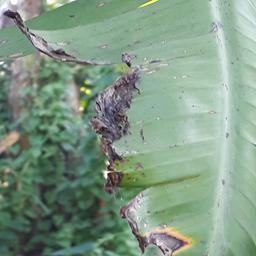
Label: POTASSIUM DEFICIENCY